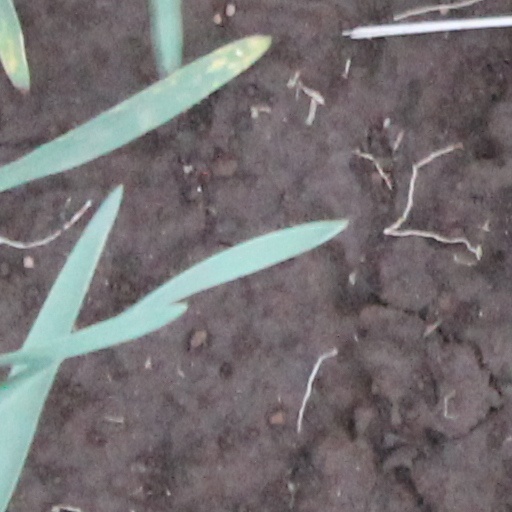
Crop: wheat